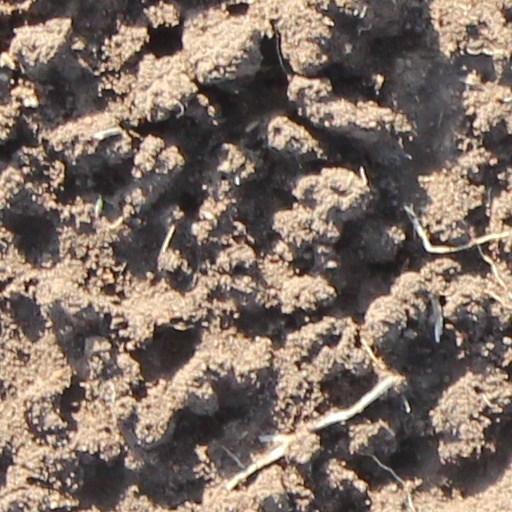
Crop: wheat